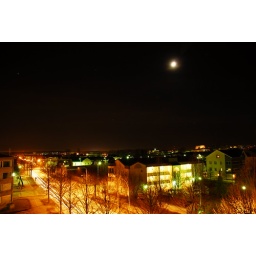
Later in the night the sky is black with some stars visible.